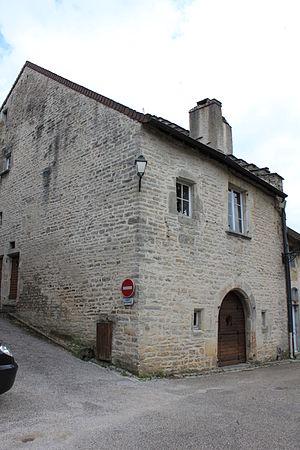
Château-Chalon, Jura, France
L'abbaye de Château-Chalon, situé à Château-Chalon, est un établissement monastique pour femmes qui a existé de l'époque carolingienne à la Révolution française. D’abord abbaye bénédictine classique, l'institution s'est transformée en abbaye pour chanoinesses constituée en chapitre de dames nobles qui accueillaient les filles des grandes familles comtoises. Construite sur le rebord protecteur d'un plateau rocheux du Jura, l'abbaye, à la fois centre religieux et seigneurial, possédait un vaste territoire dont une grande partie était consacrée à la culture de la vigne et elle reste liée au renom du vignoble jurassien.